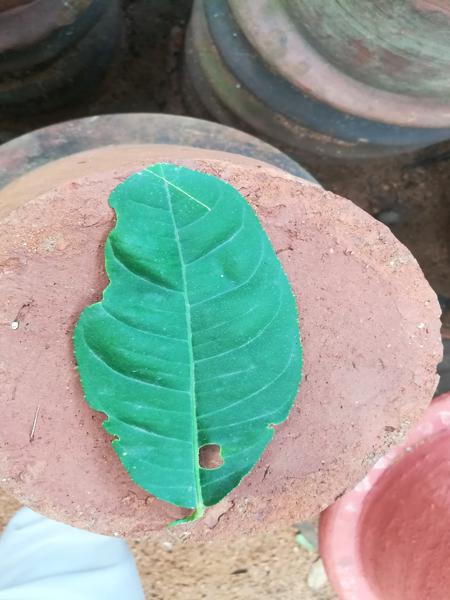
Plant: Badipala